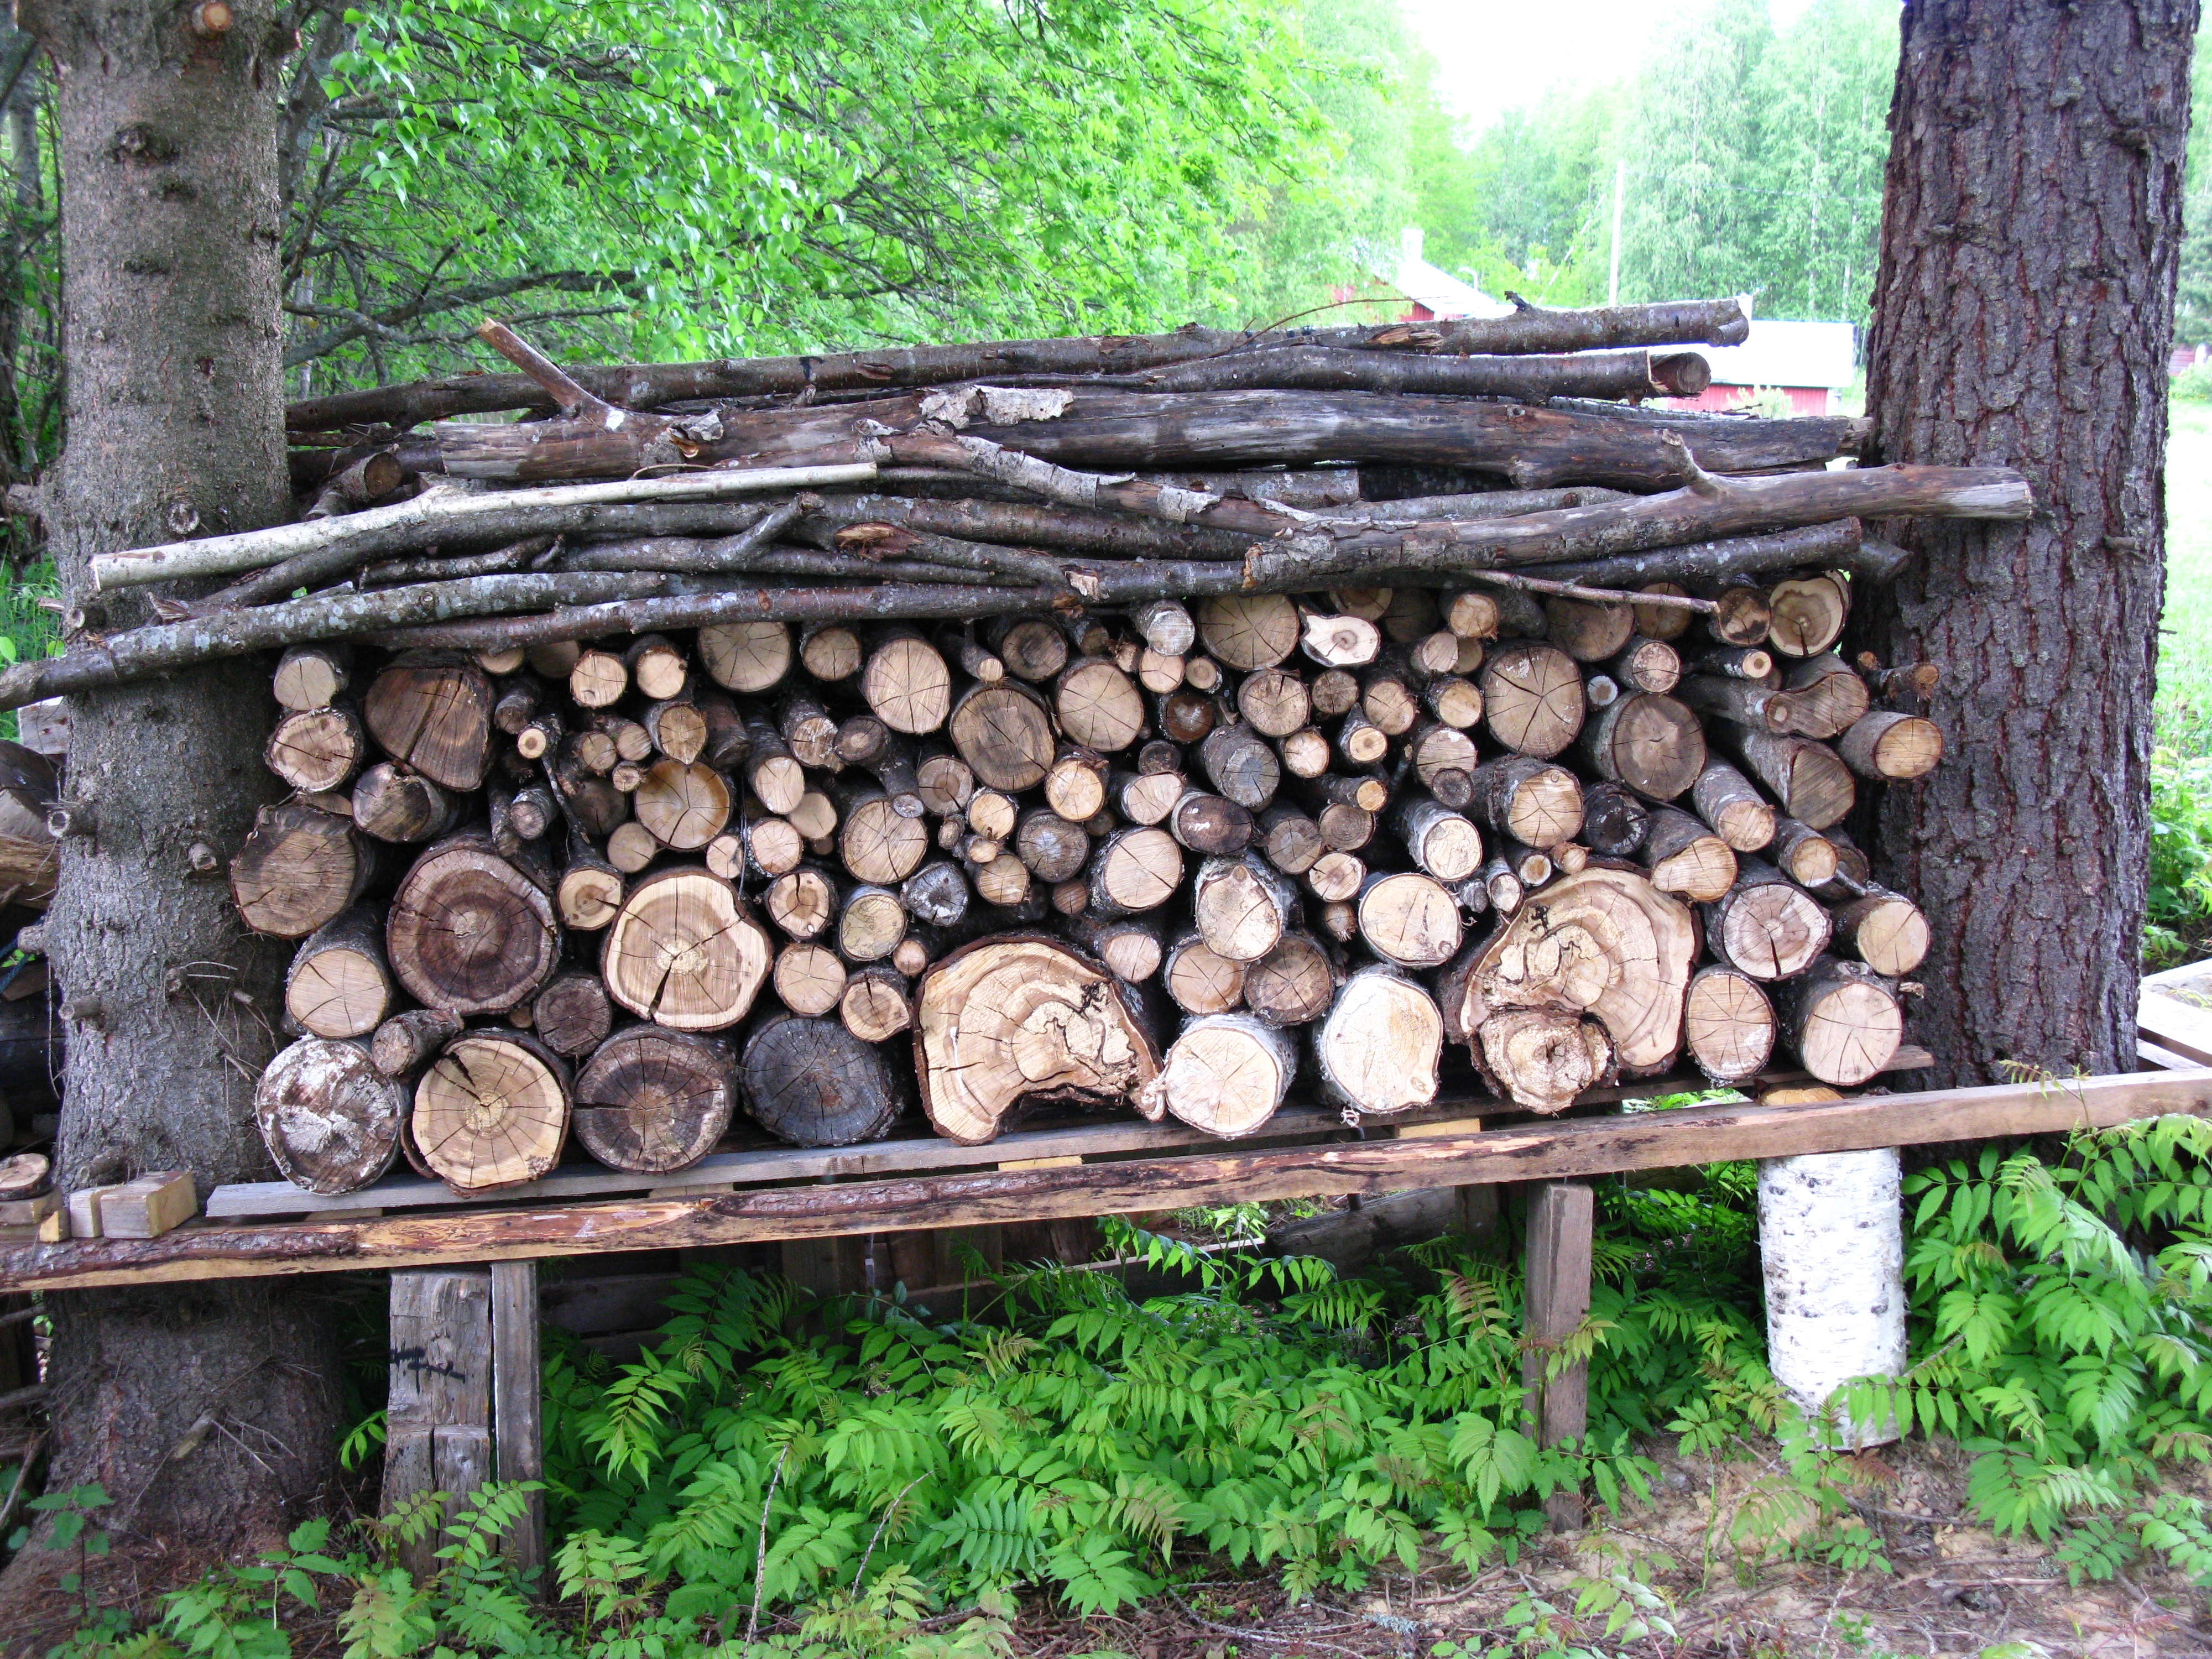
tree, wood, trunk, chopped, firewood, garden, cut, outdoors, hardwood, logs, stacked, timber, fuel, heap, woodpile, man made object